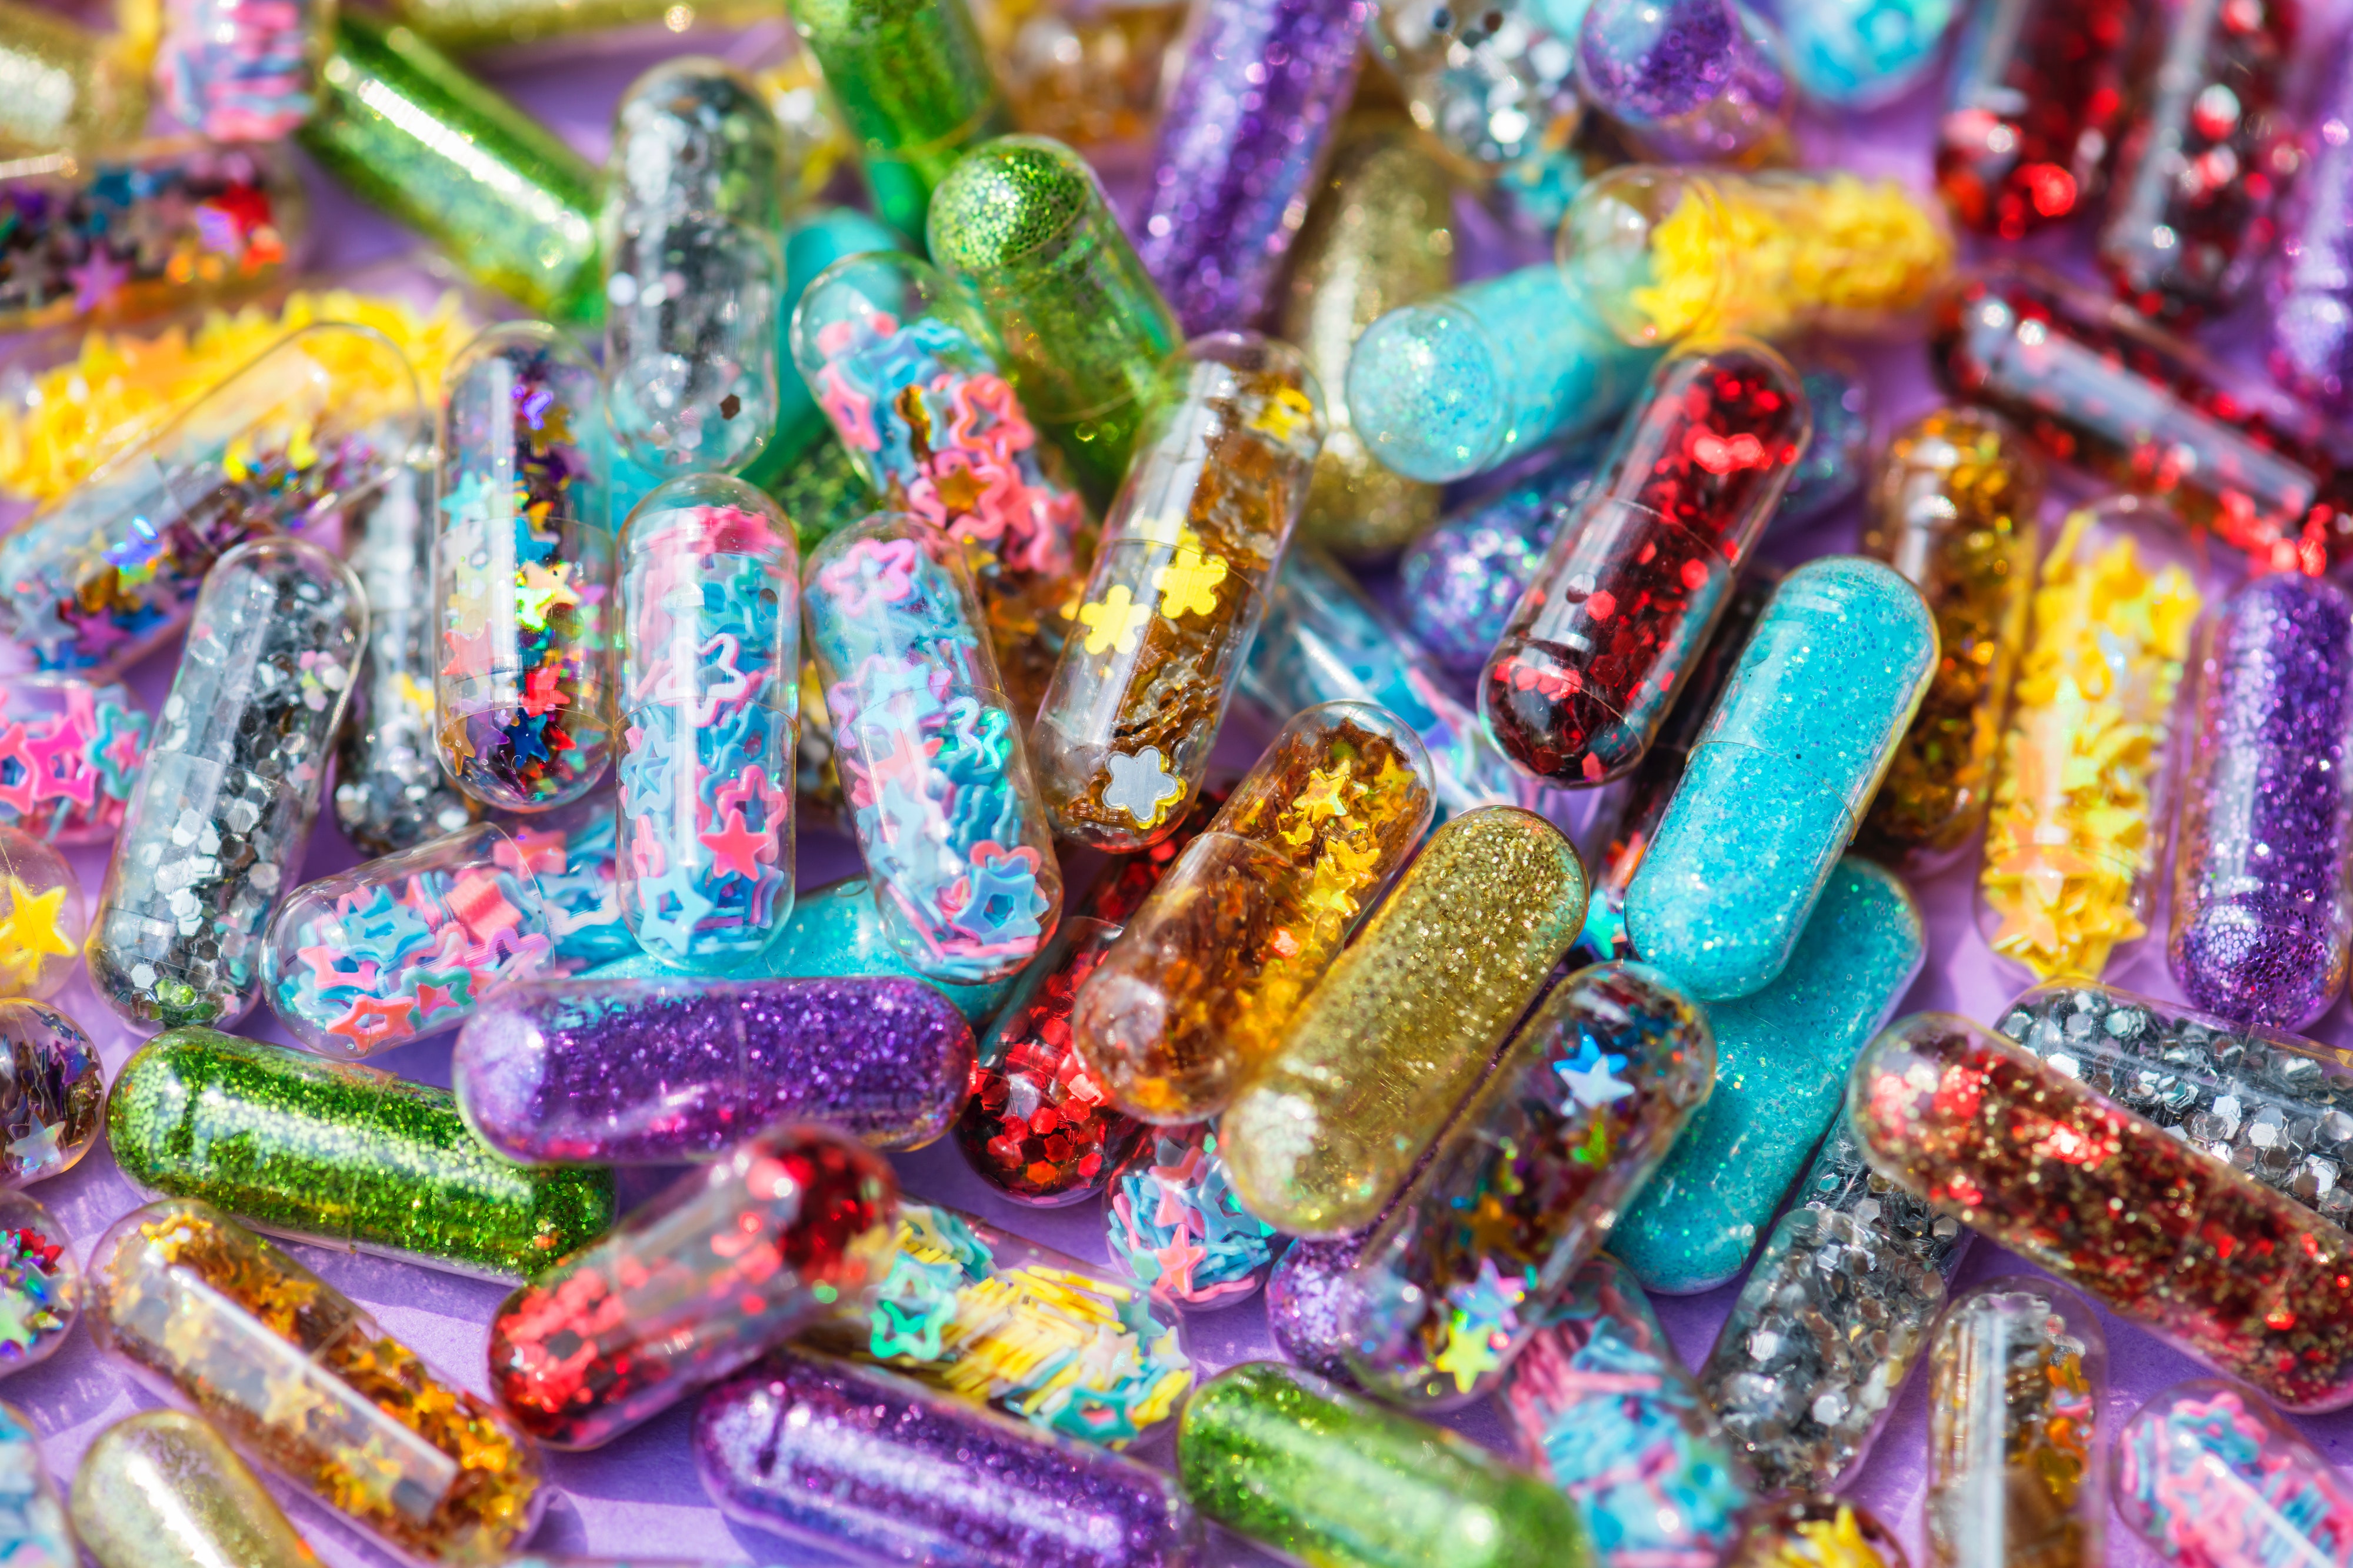
violet, purple, close up, glitter, Material property, fashion accessory, macro photography, magenta, bead, art